Quaternary ammonium cation

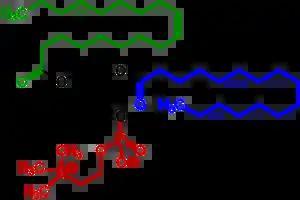
1-Oleoyl-2-palmitoyl-phosphatidylcholine

Quaternary ammonium compounds can display a range of health effects, amongst which are mild skin and respiratory irritation up to severe caustic burns on skin and the gastrointestinal wall (depending on concentration), gastrointestinal symptoms (e.g., nausea and vomiting), coma, convulsions, hypotension and death.